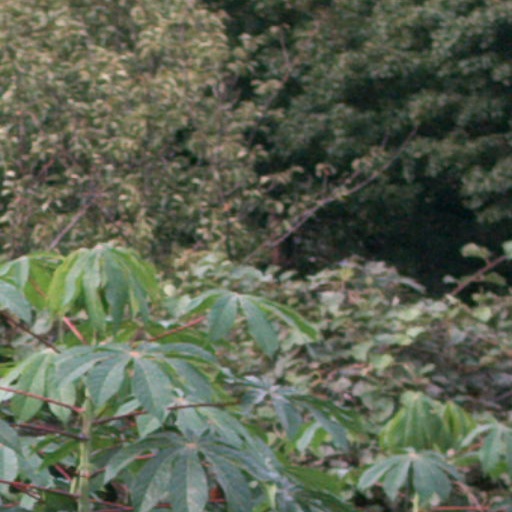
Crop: cassava